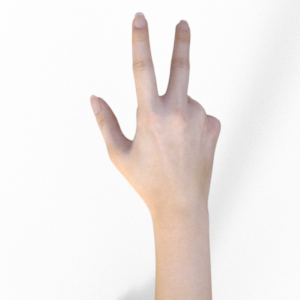
Label: scissors